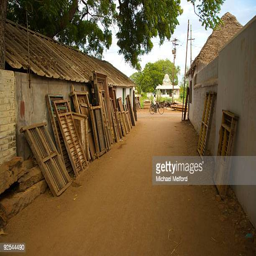
a street scene with a cyclist .